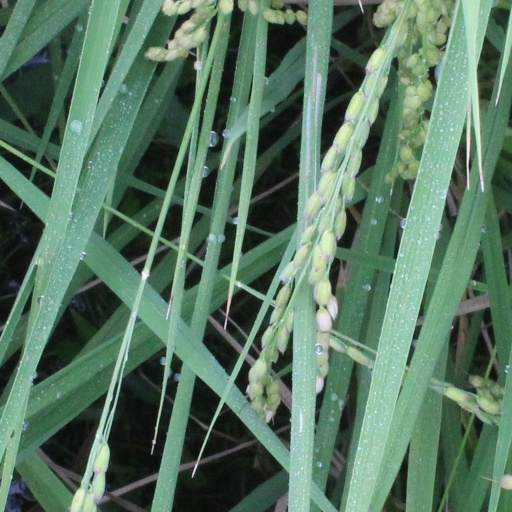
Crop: rice